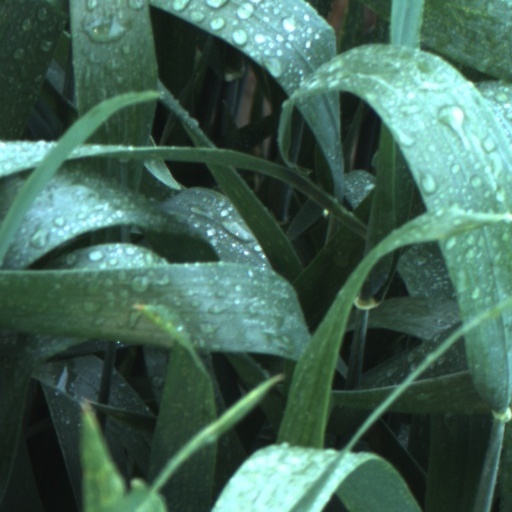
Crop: wheat